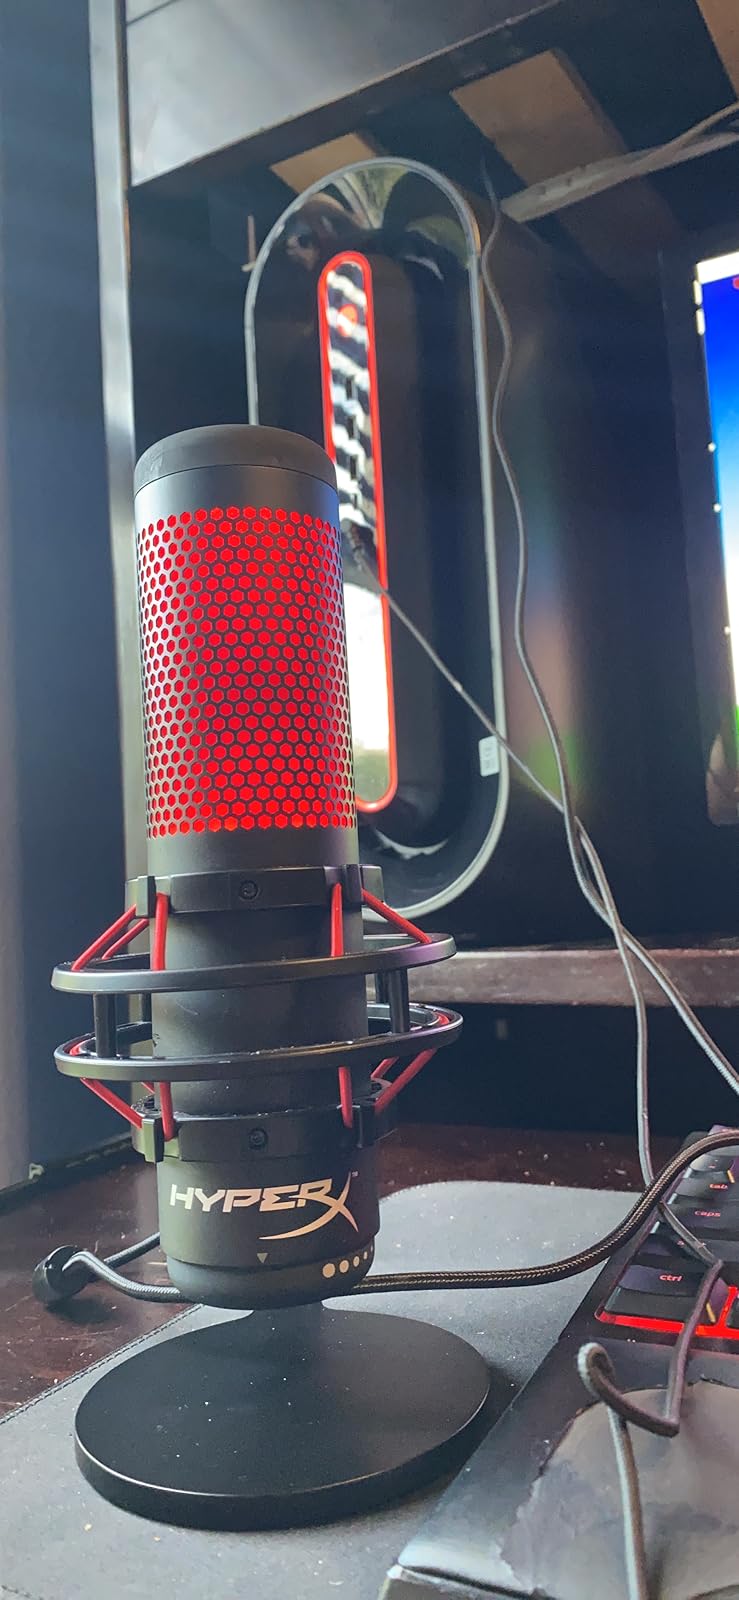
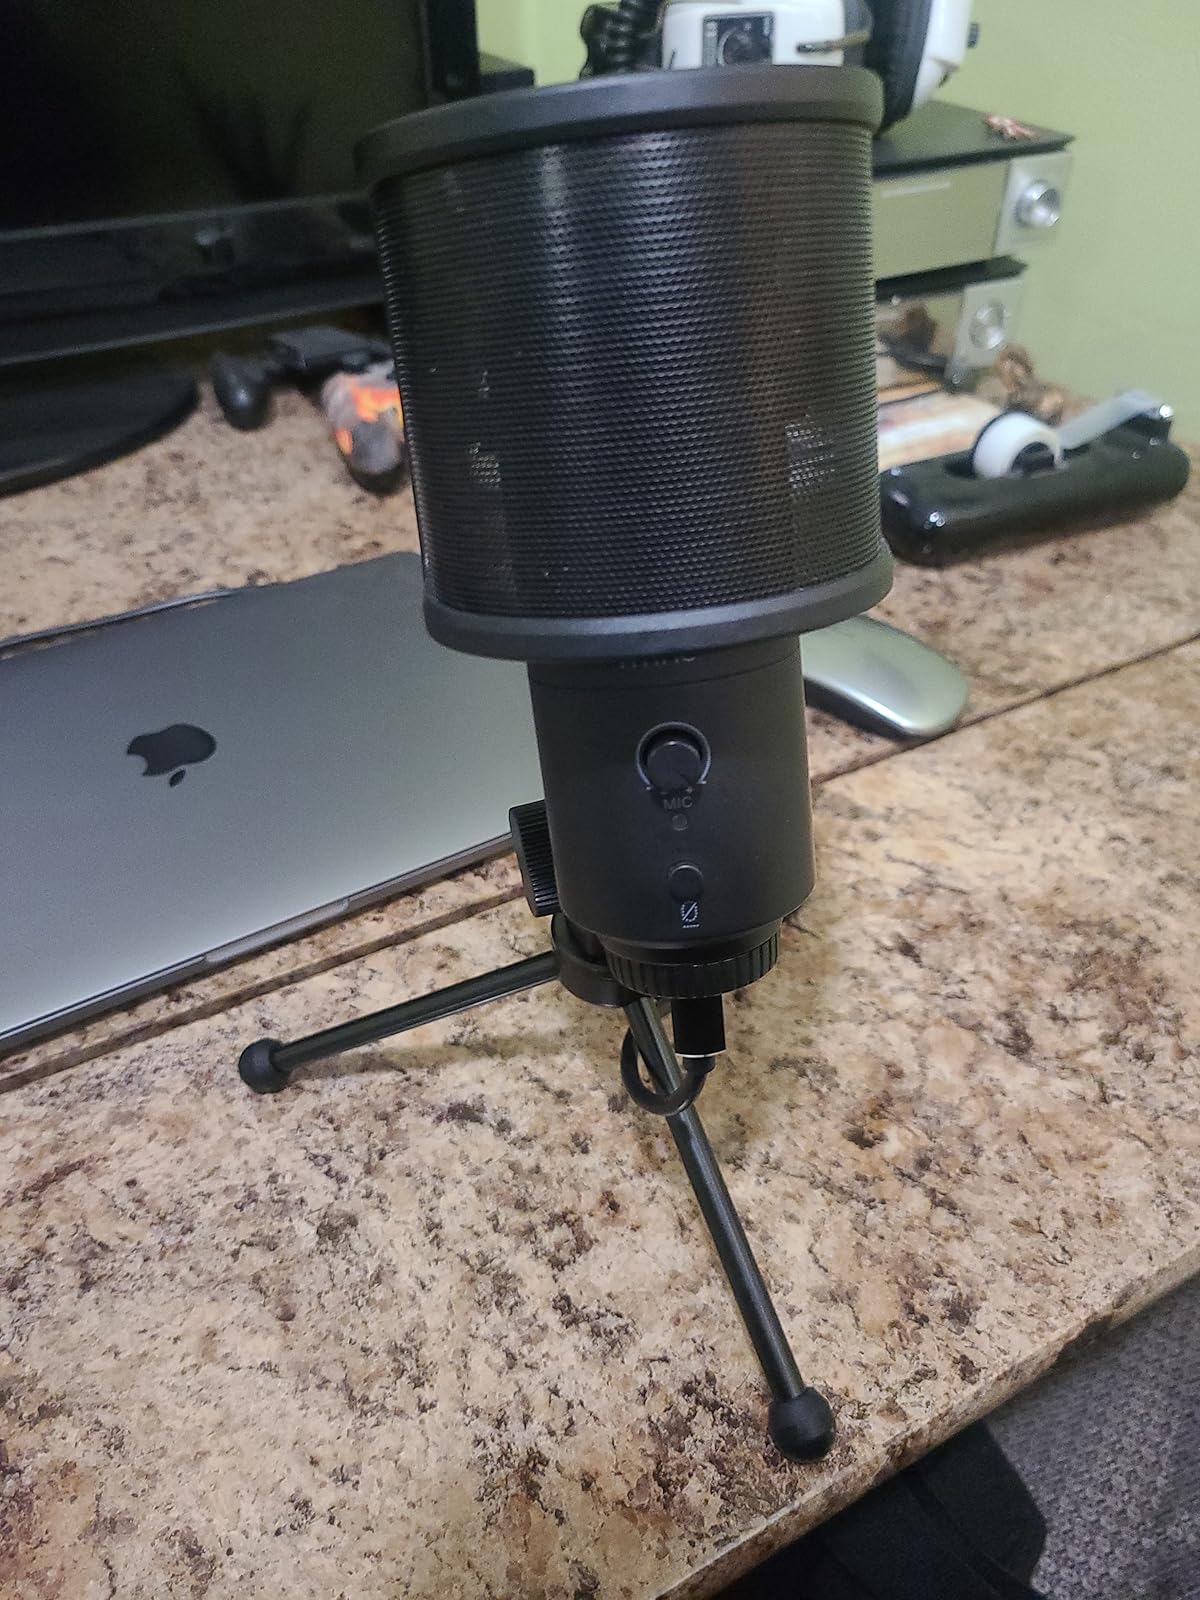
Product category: microphone
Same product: no